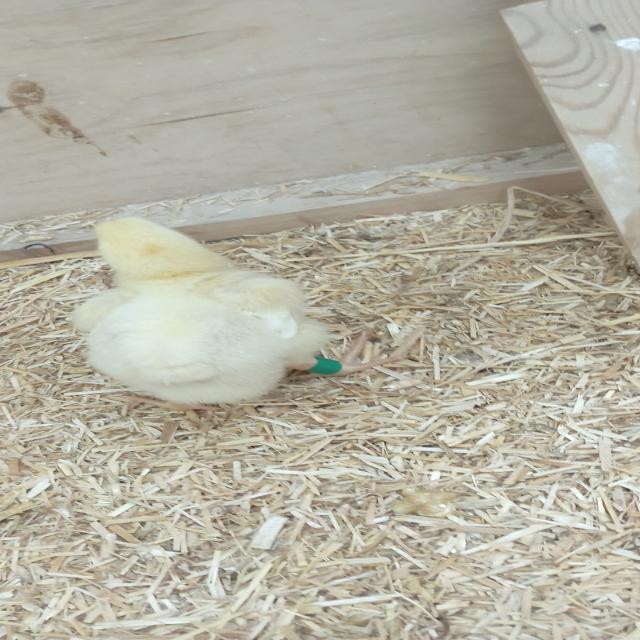
Weight: 190 g